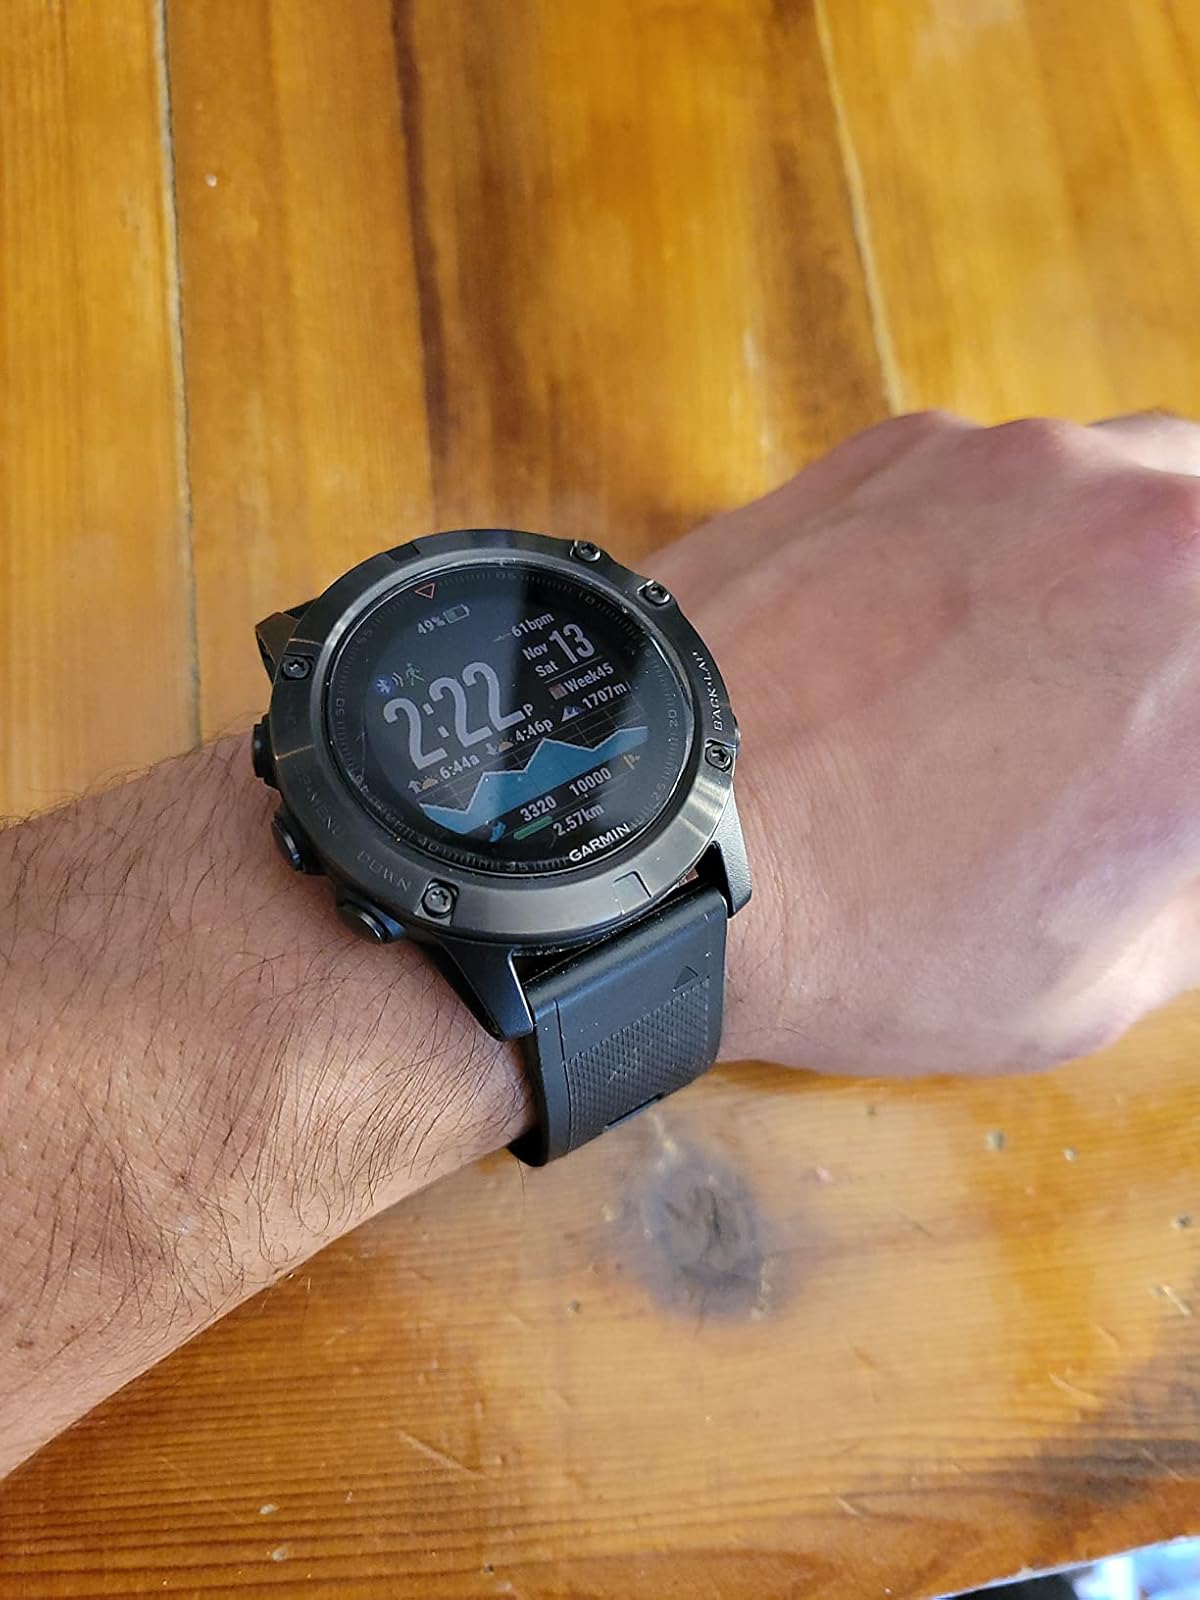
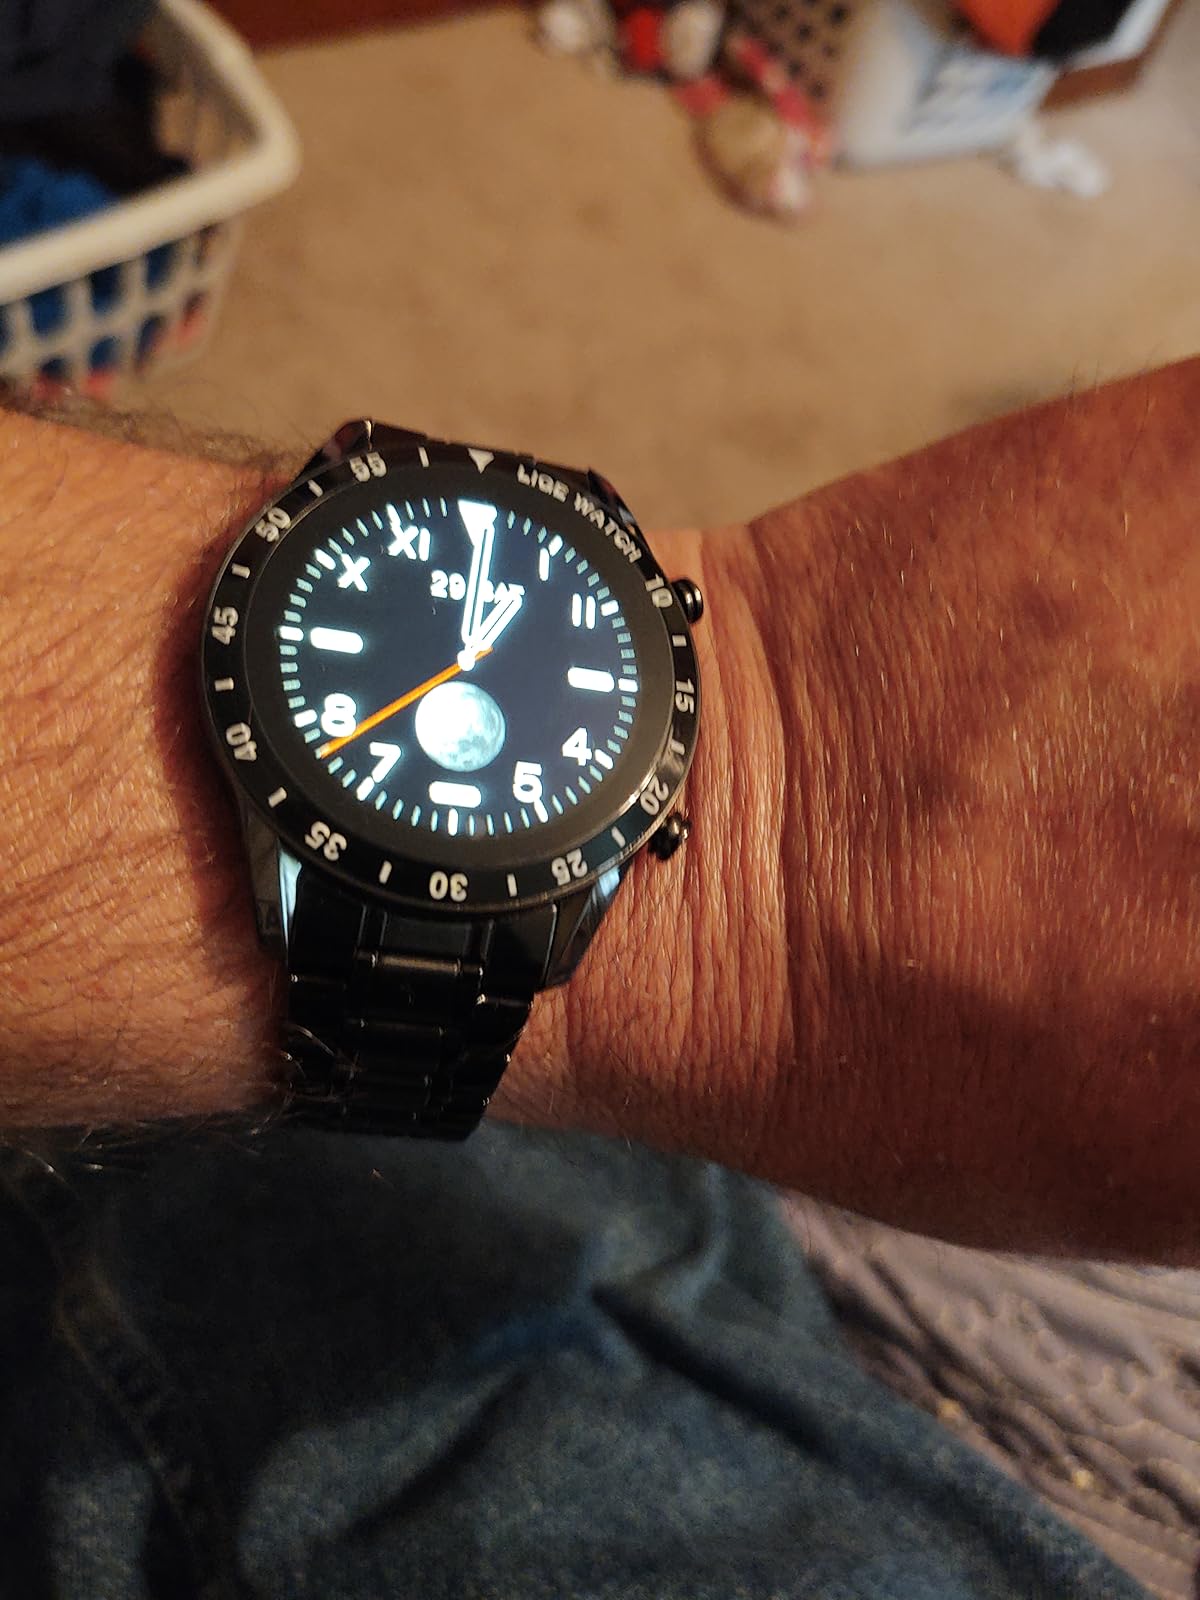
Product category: smartwatch
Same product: no